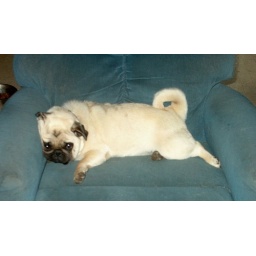
Sally has rapidly acclimated to being a house dog and now feels that this is in fact HER lounger!